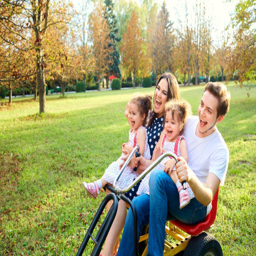
happy family in the park .